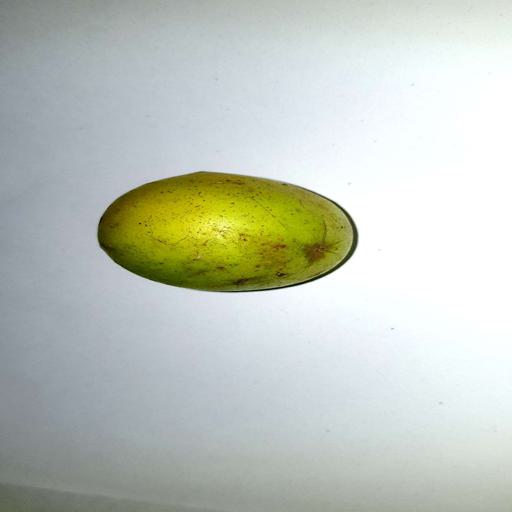
Label: healthy